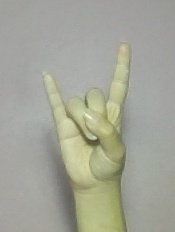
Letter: la